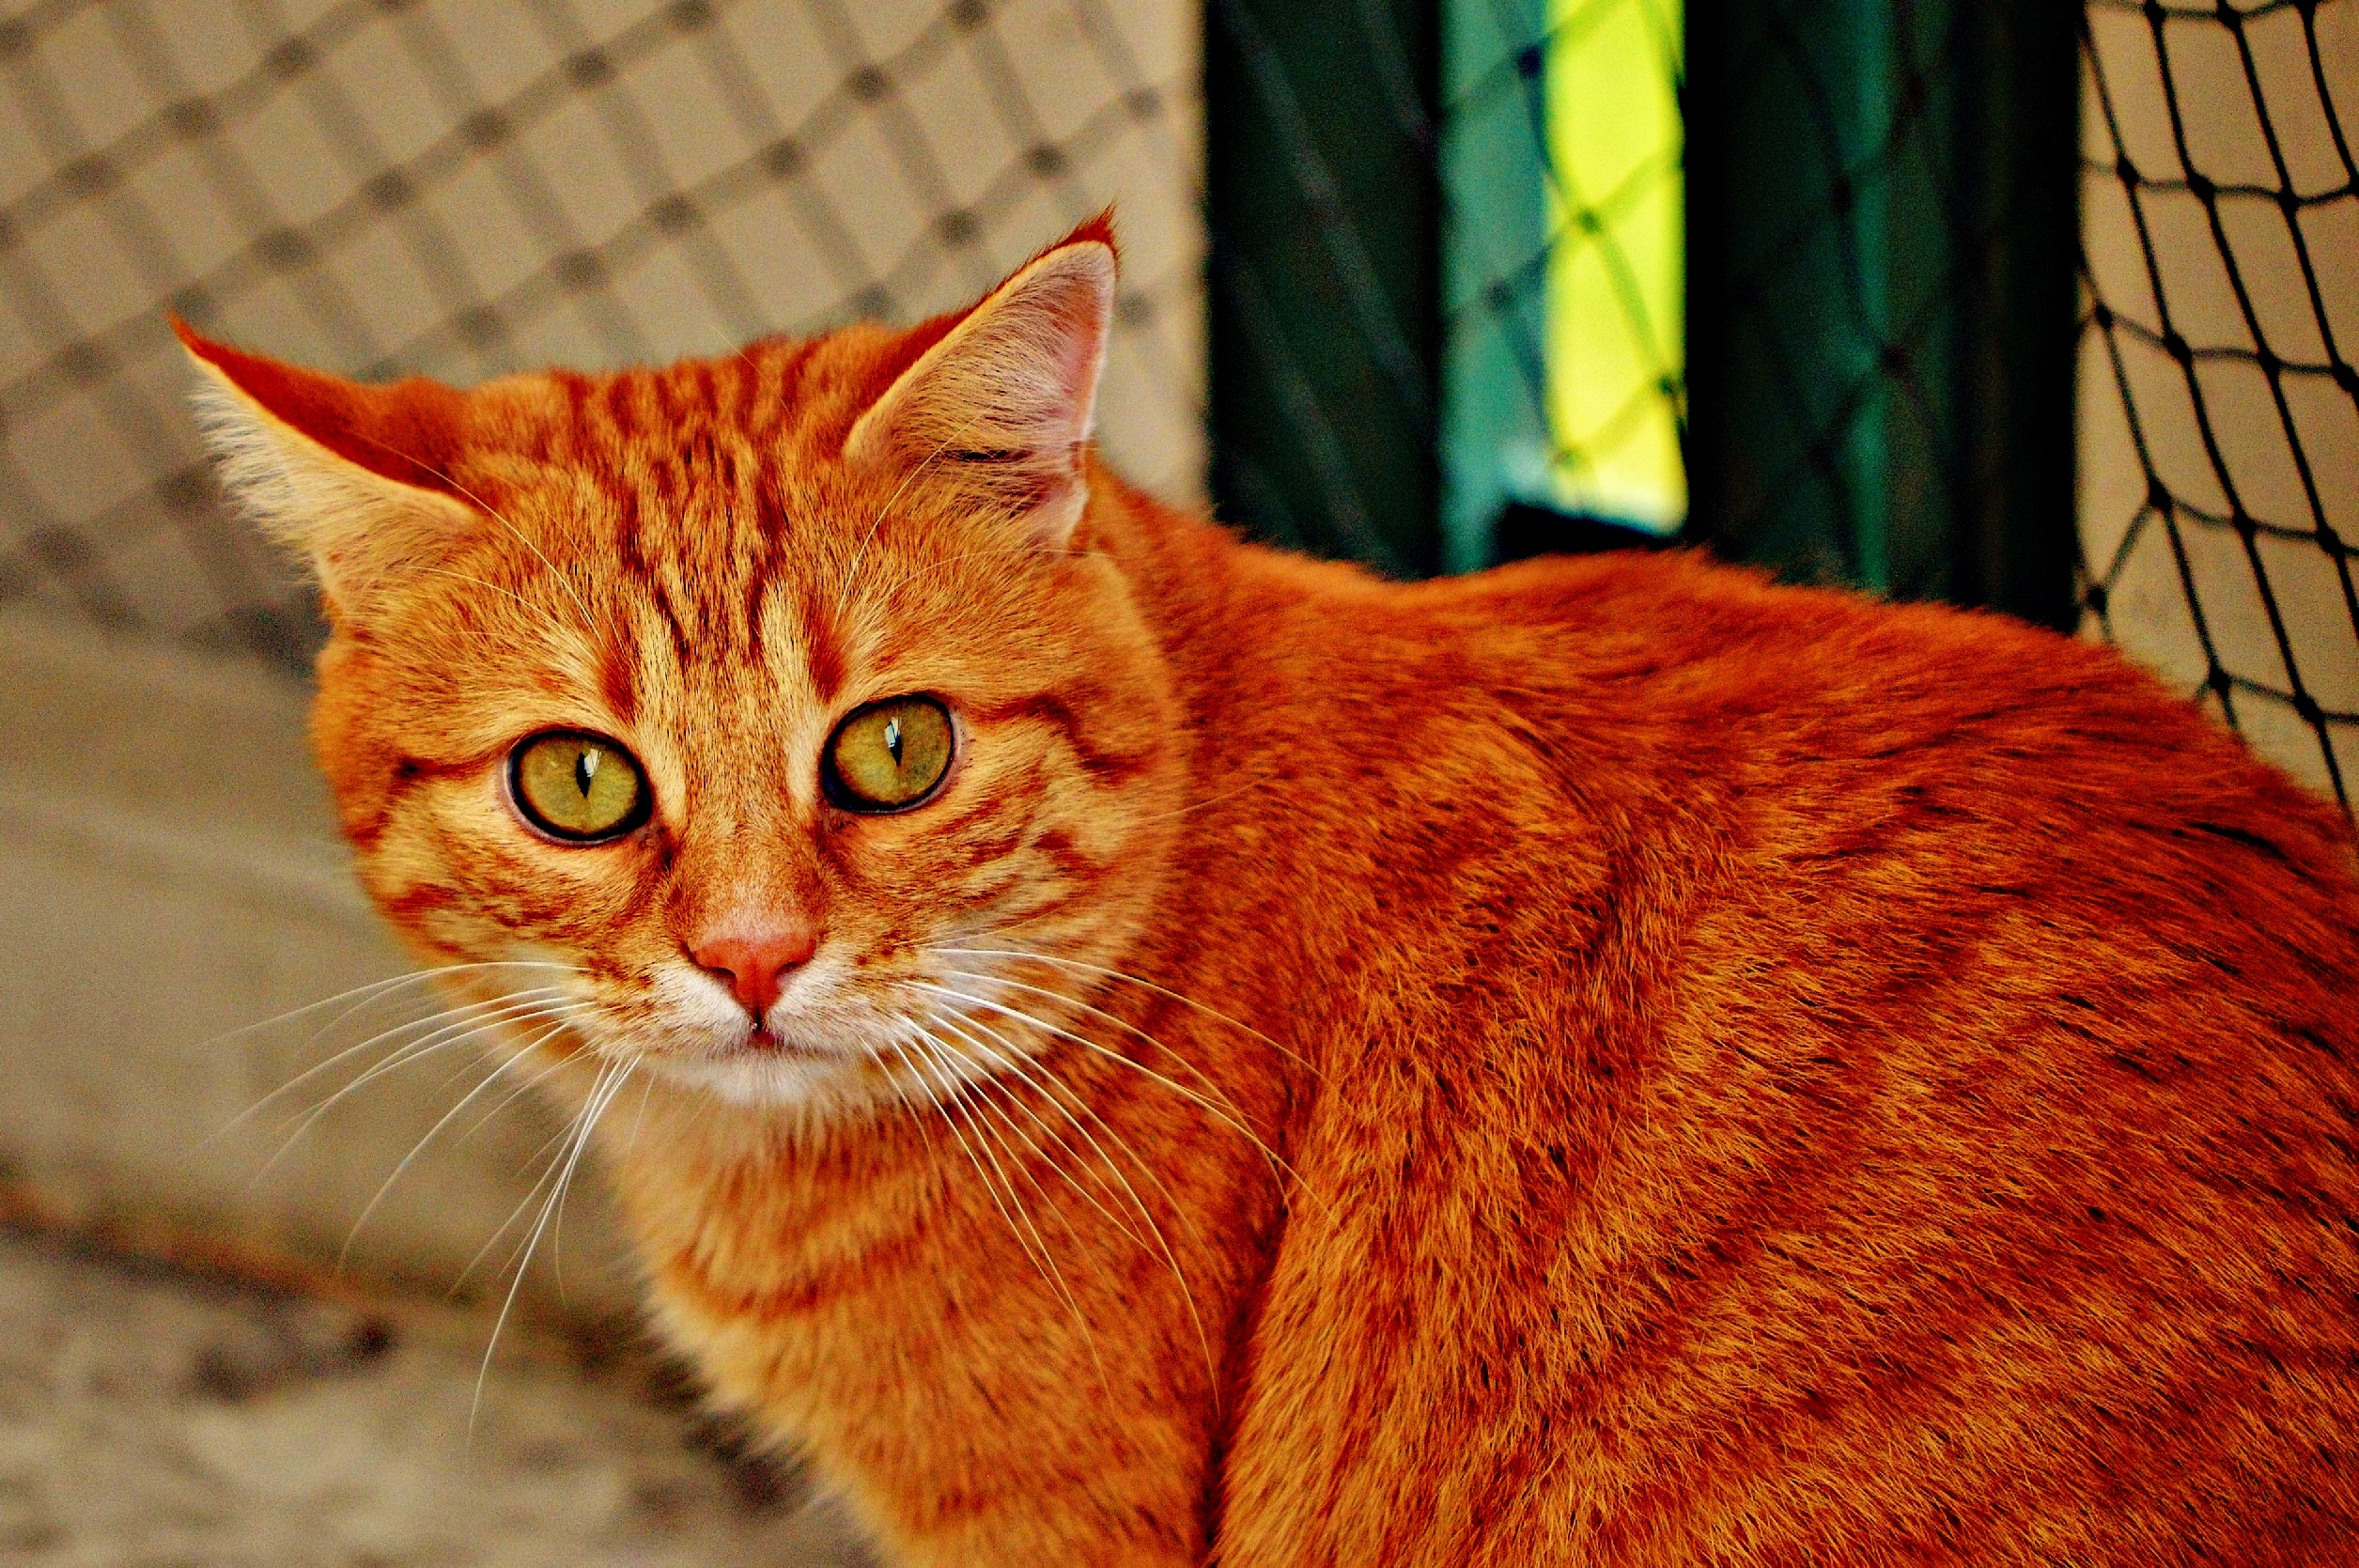
sweet, animal, cute, pet, fur, red, kitten, cat, mammal, fauna, playful, nose, whiskers, tiger, adidas, vertebrate, cuddly, animal world, domestic cat, mackerel, cat face, young cat, red mackerel tabby, red cat, tabby cat, european shorthair, wild cat, small to medium sized cats, cat like mammal, domestic short haired cat, rusty spotted cat